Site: brandenburg
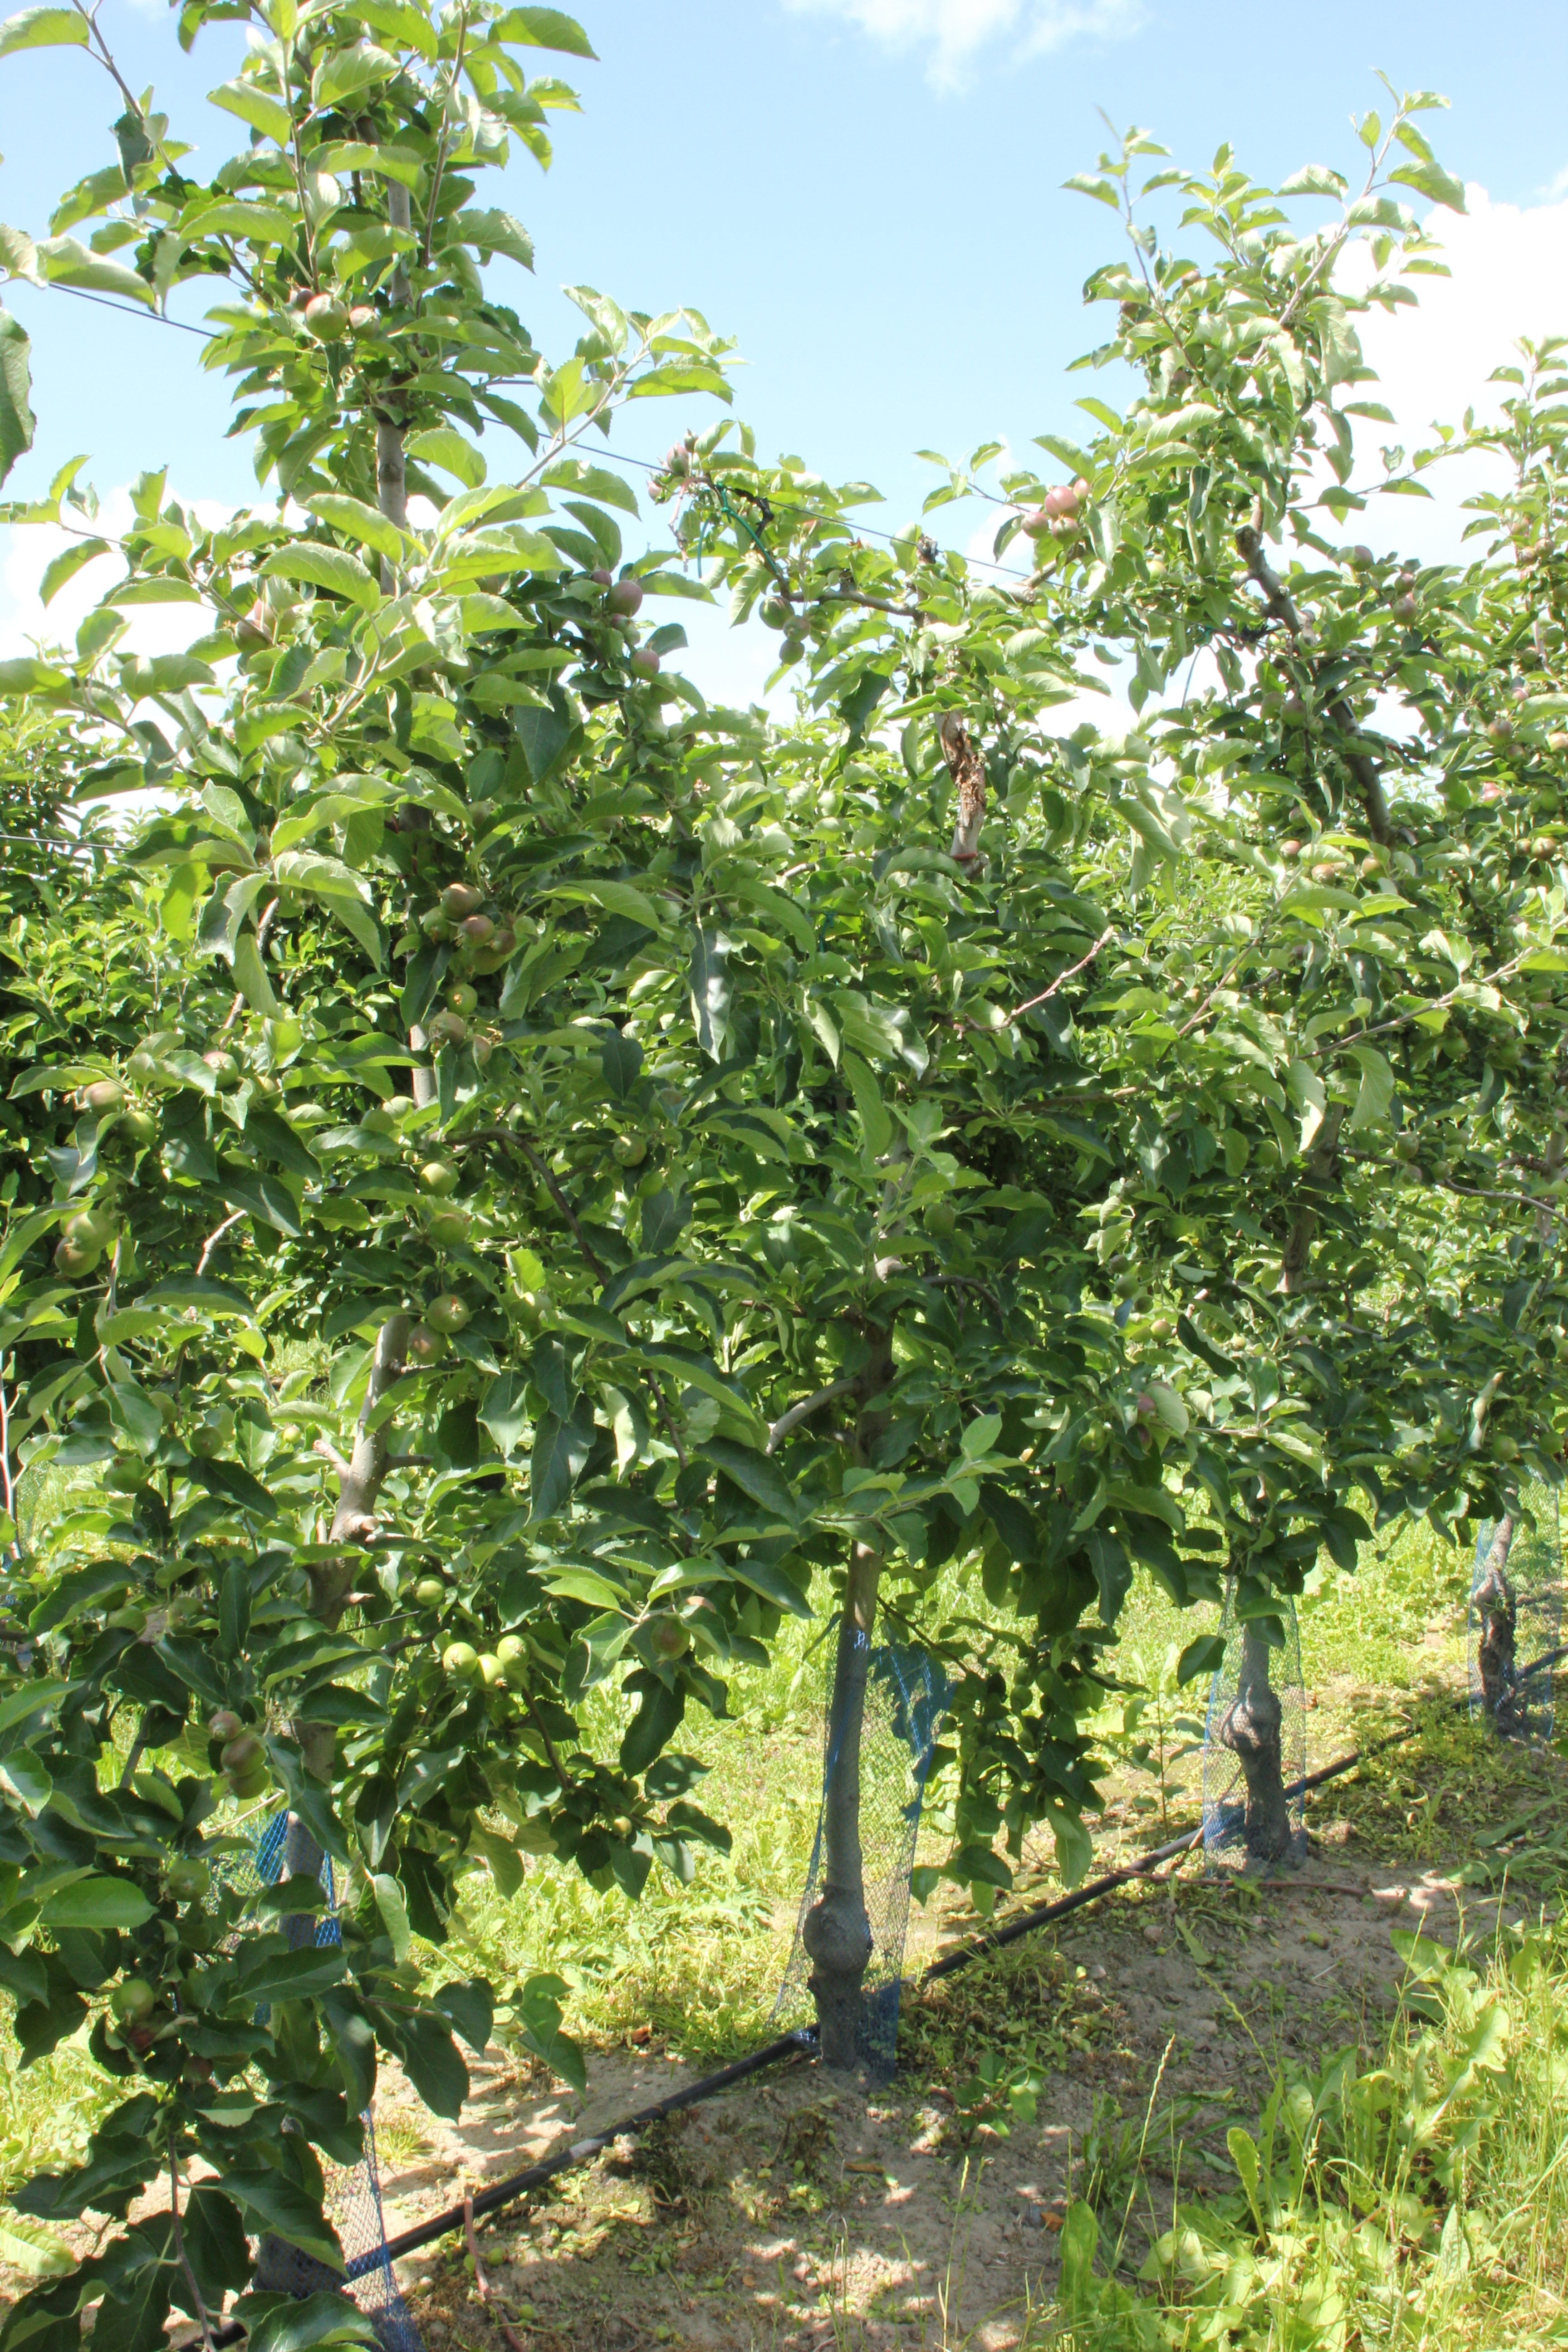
Growth stage (BBCH 73): Development of fruit